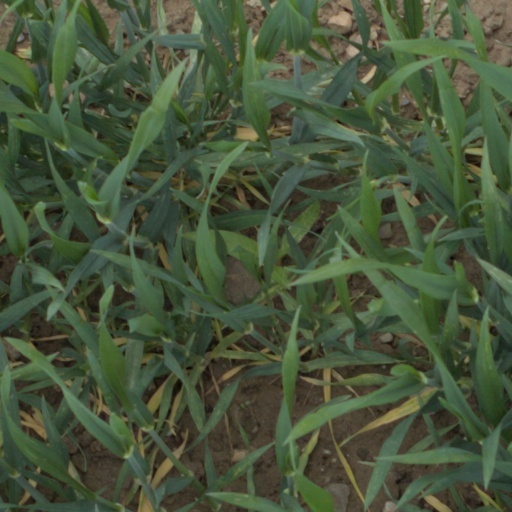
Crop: wheat